Zachary Taylor

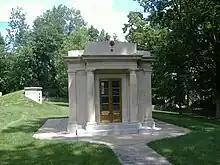
Taylor's mausoleum at the Zachary Taylor National Cemetery in Louisville, Kentucky

Taylor and his Secretary of State, John M. Clayton, both lacked diplomatic experience and came into office at a relatively uneventful time in American–international politics. Their shared nationalism allowed Taylor to devolve foreign policy matters to Clayton with minimal oversight, although no decisive foreign policy was established under their administration. As opponents of the autocratic European order, they vocally supported German and Hungarian liberals in the revolutions of 1848, although they offered nothing in the way of aid.